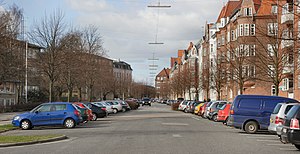
Allé
Dalgas Avenue i Aarhus en af to gader benævnt "avenue" i Danmark.
Dalgas Avenue set fra Marselis Boulevard
En allé er en vej med ens træer lige over for hinanden på begge sider. Står træerne forskudt for hinanden, er der tale om en trærække.